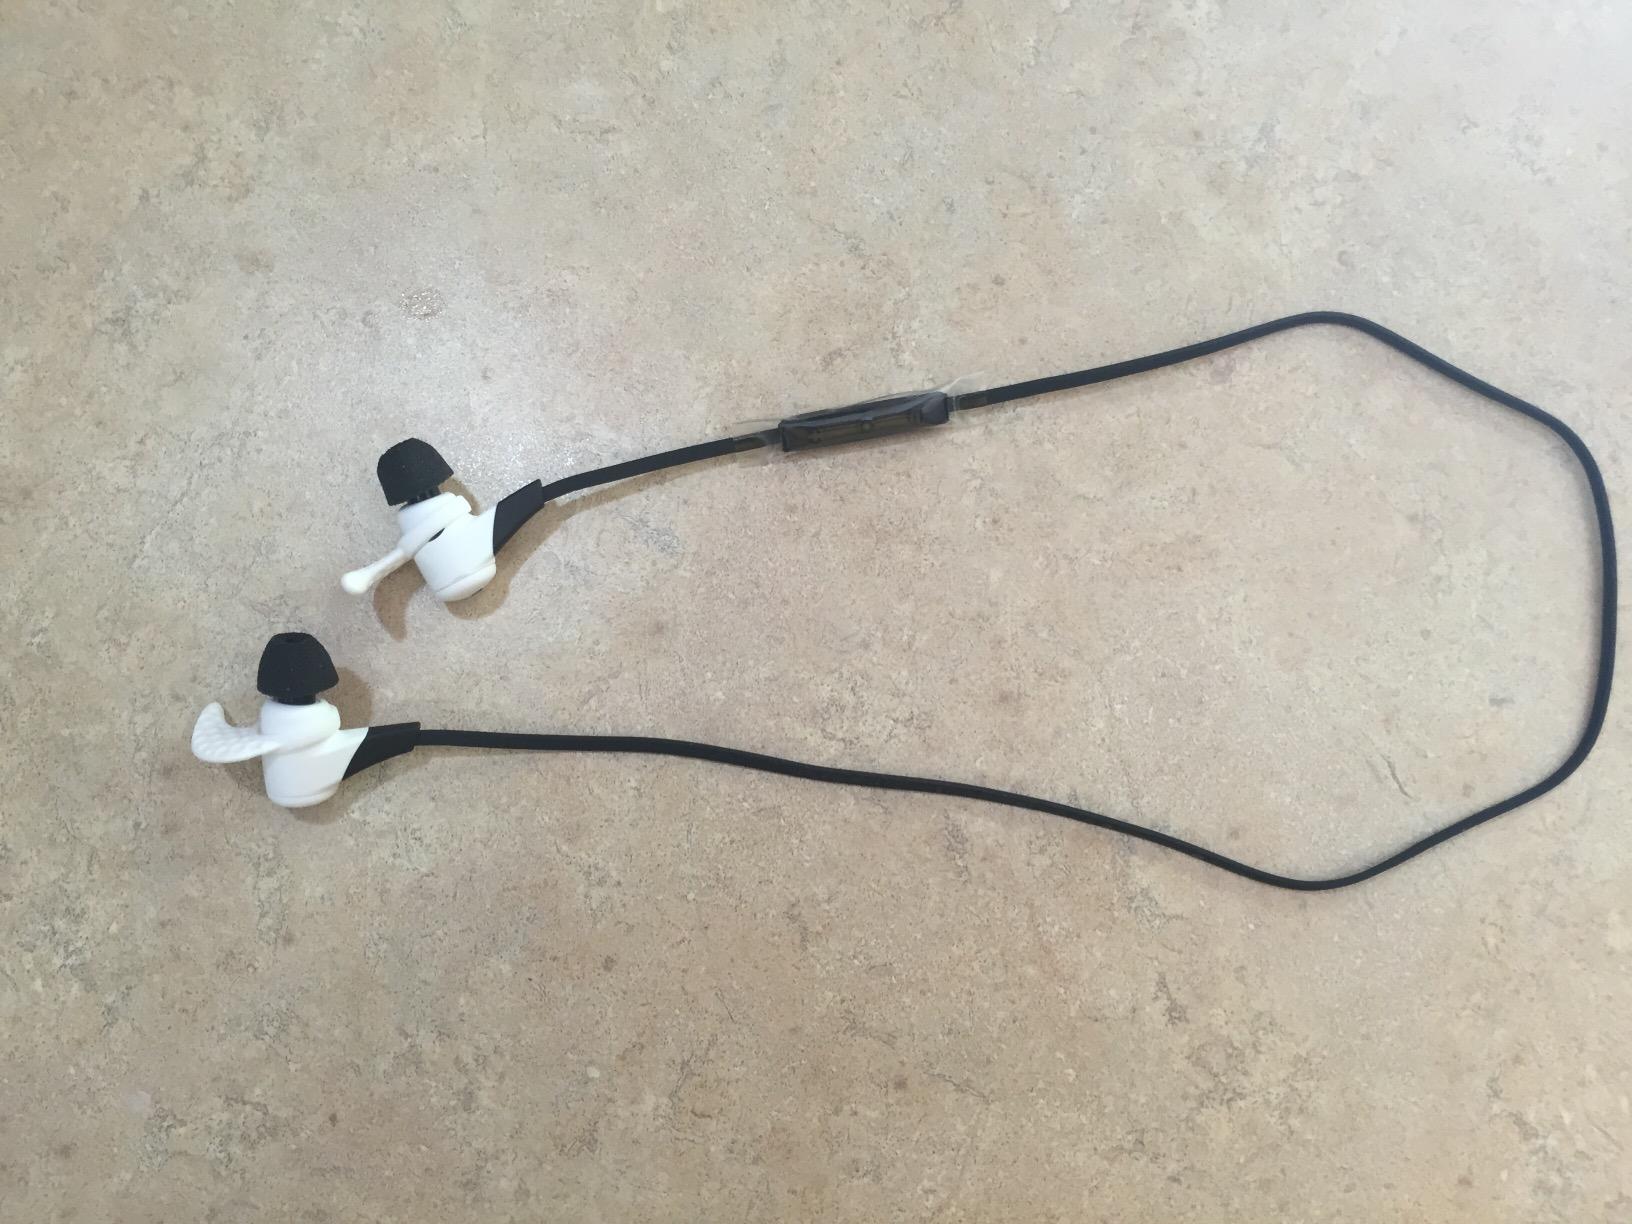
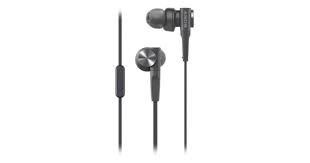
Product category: headphones
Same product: no